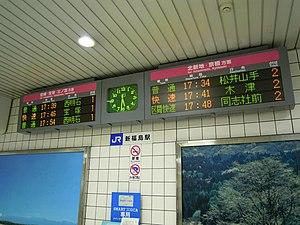
La gare de Shin-Fukushima est une gare ferroviaire de la ville d'Osaka au Japon. Elle est située dans l'arrondissement de Fukushima. La gare est gérée par la compagnie JR West.